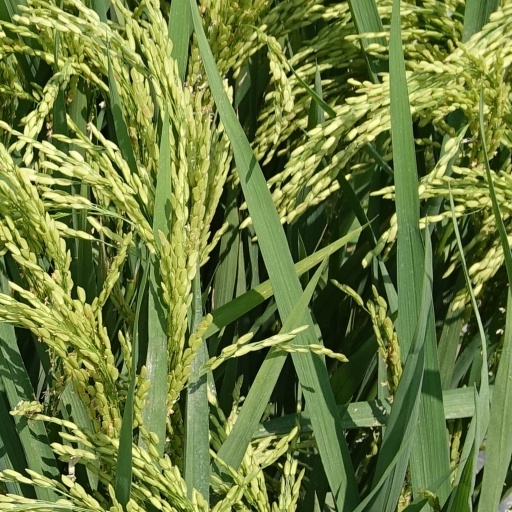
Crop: rice